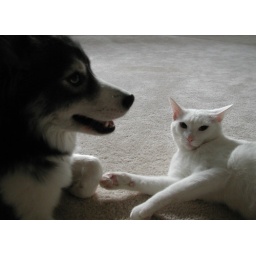
My cat and dog just relaxing in my living room at 7 am.